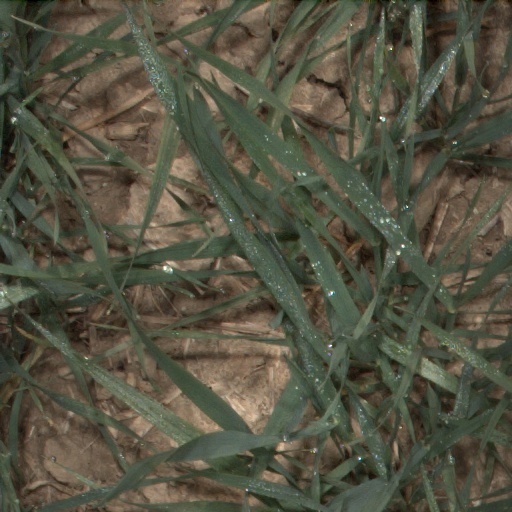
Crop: wheat